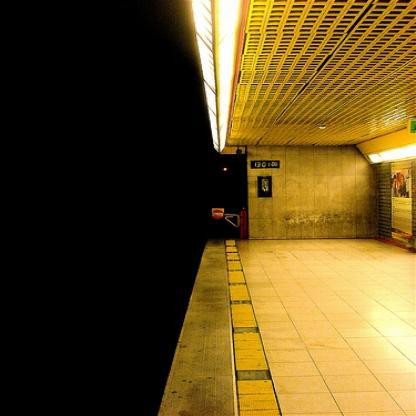
Scene: Indoor